Green-Rainbow Party

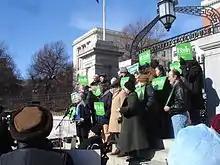
Jill Stein announcing her candidacy for governor in February 2010

Jill Stein officially announced her entrance into the governor's race on the steps of the Massachusetts State House in Boston on February 8, 2010. As of February 25, she was polling at 3% in that race. Stein announced on April 3, 2010, that her lieutenant governor running mate would be Richard P. 'Rick' Purcell (born December 21, 1959), an ergonomics specialist from Holyoke. Purcell was born in 1959 in Albuquerque, New Mexico and grew up on the Tohajiilee Indian Reservation in New Mexico. He moved to Holyoke, Massachusetts in 1974 and graduated from Chicopee Comprehensive High School in 1977. He works as an ergonomics specialist with Baystate Medical Center in Springfield, Massachusetts. Purcell served as a buck sergeant during the Gulf War. He was also stationed in Korea and Germany. Purcell sought election to the Holyoke City Council in 2002, 2007, 2011 and 2013.